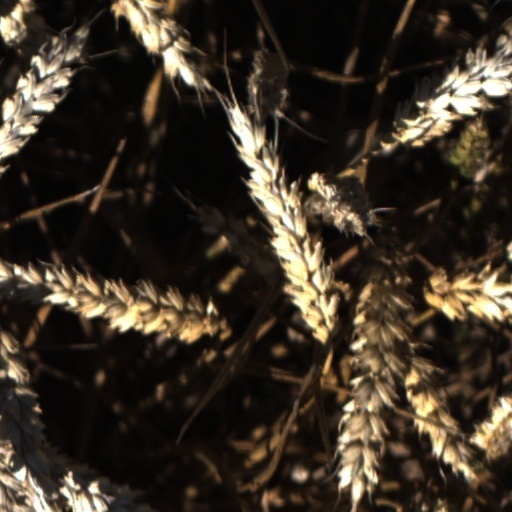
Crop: wheat